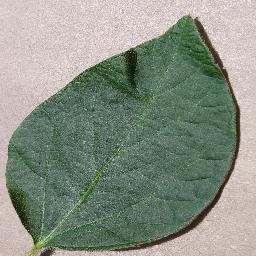
Label: Soybean___healthy